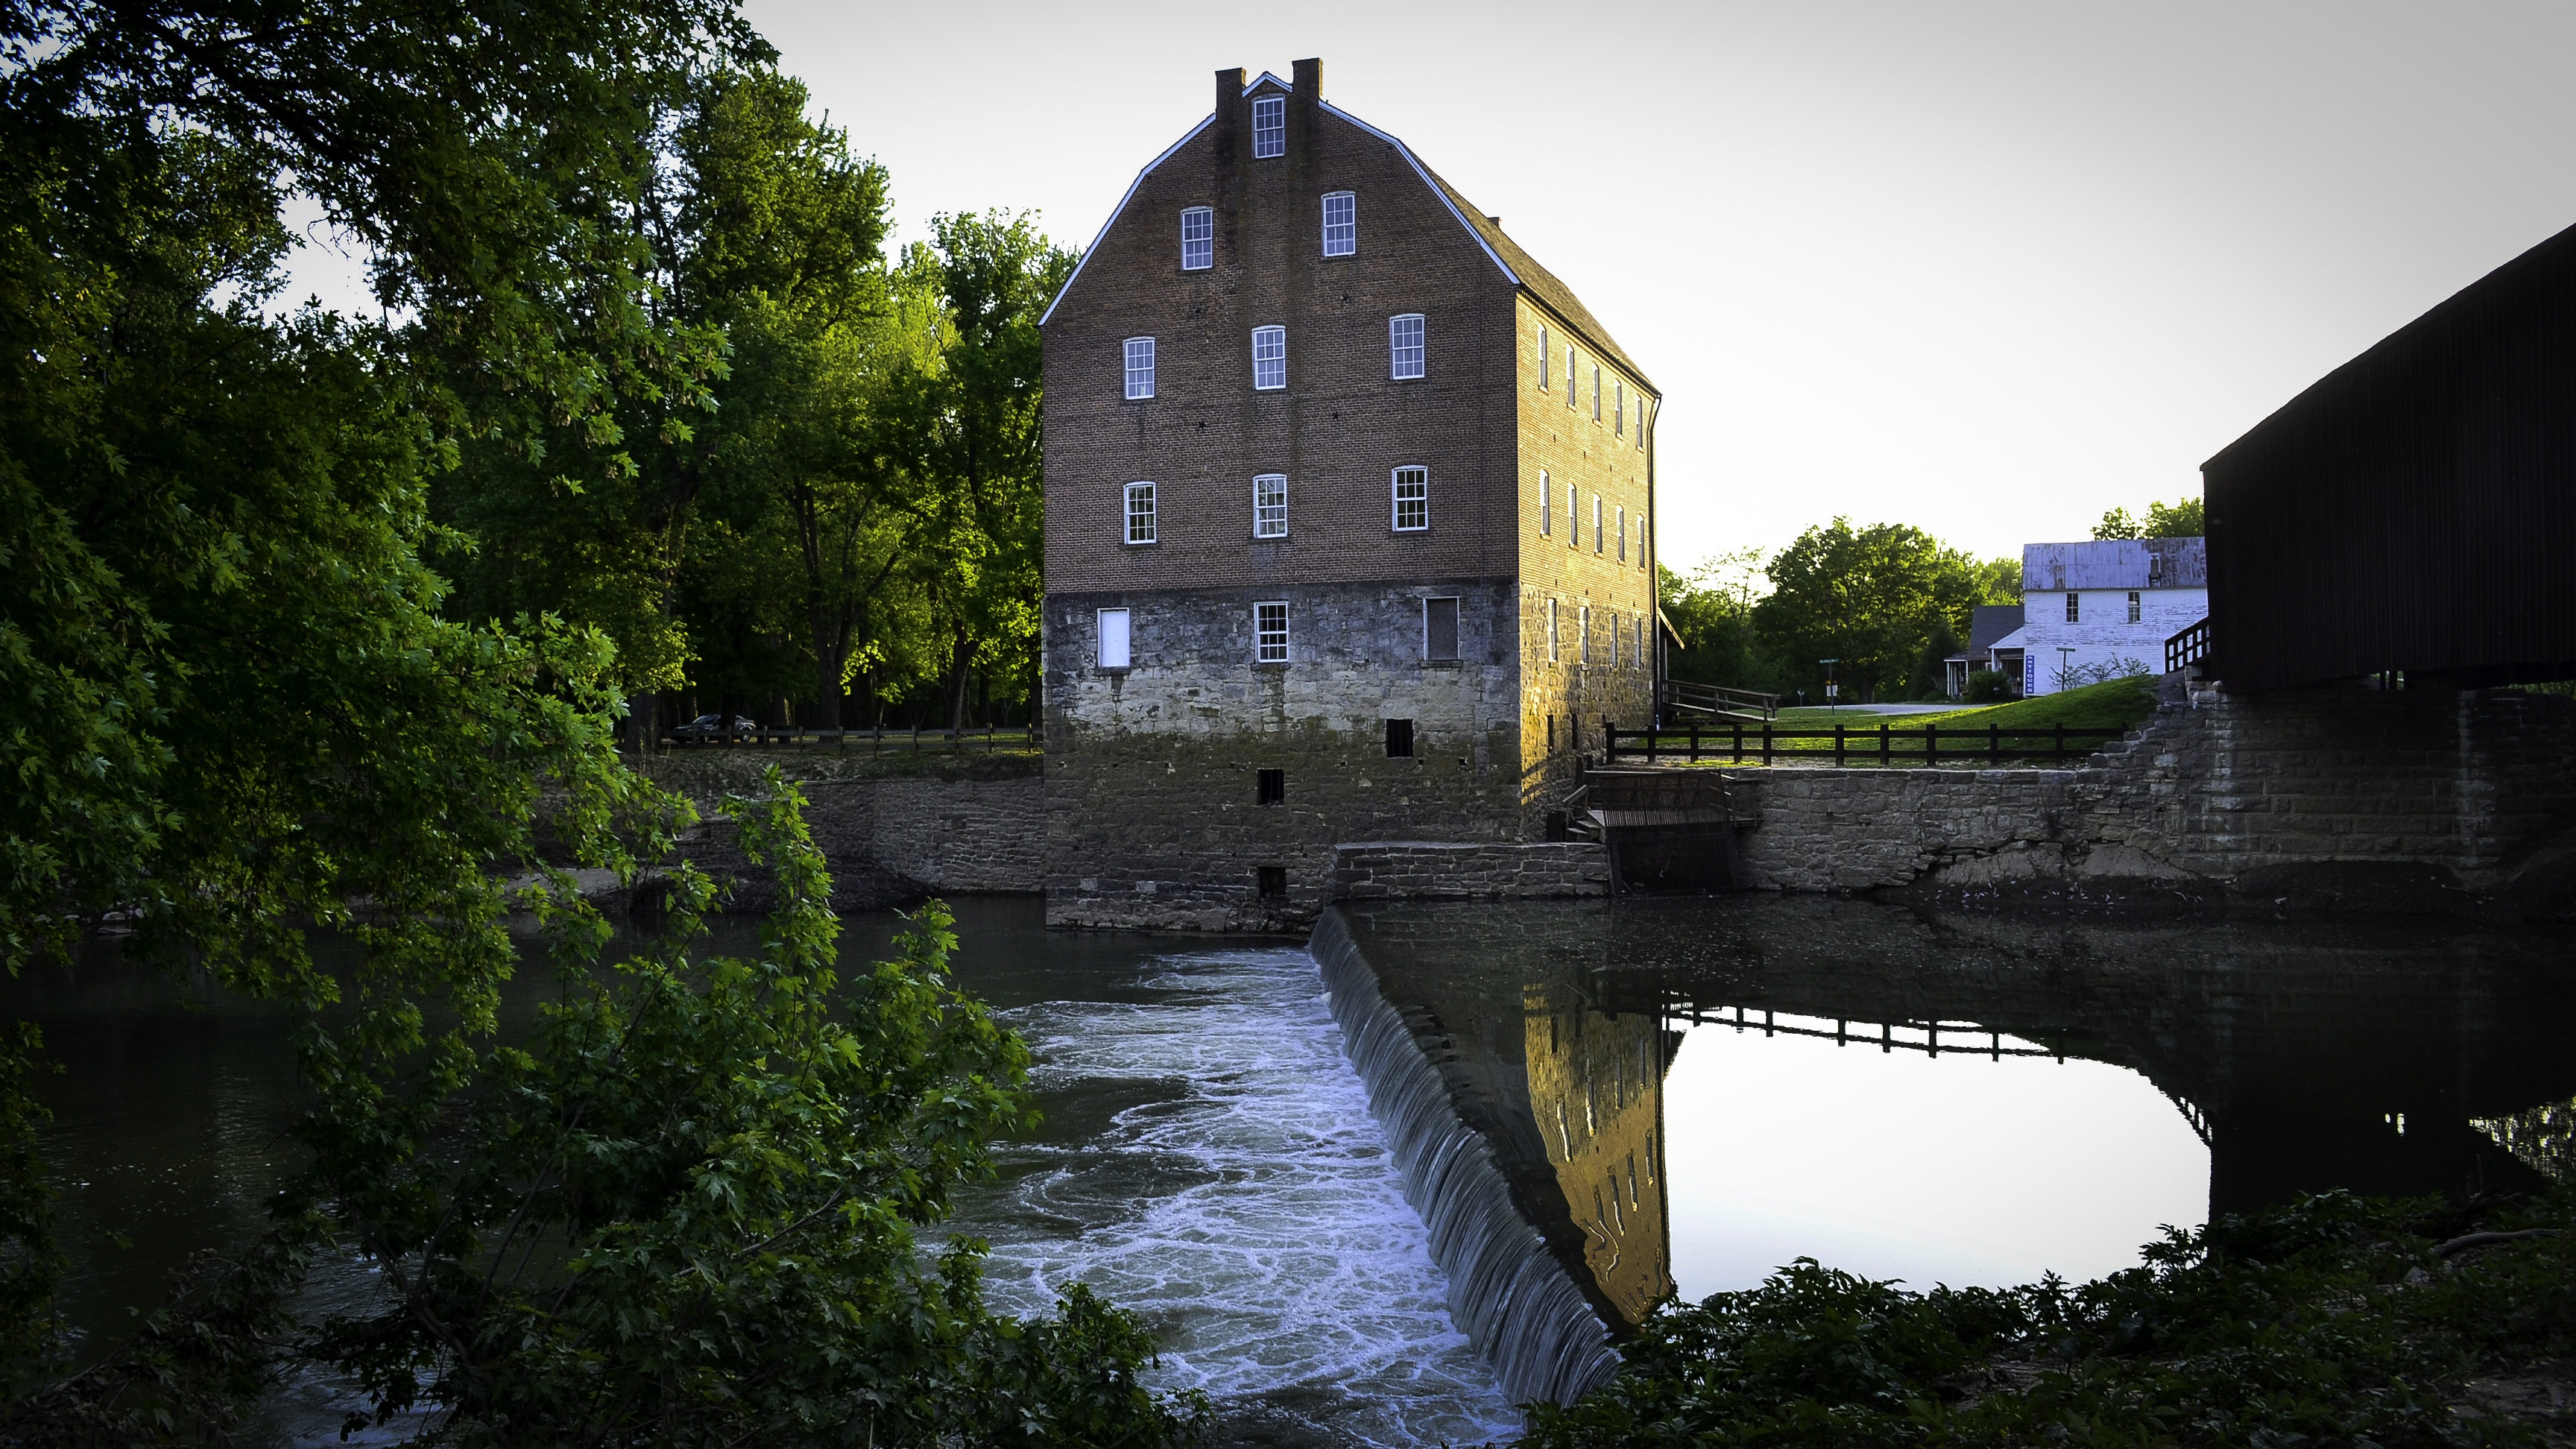
mill, grist mill, river, calm, reflection, waterway, water, tree, sky, canal, building, watercourse, house, plant, bank, estate, moat, water castle, cottage, village, chateau, grass, landscape